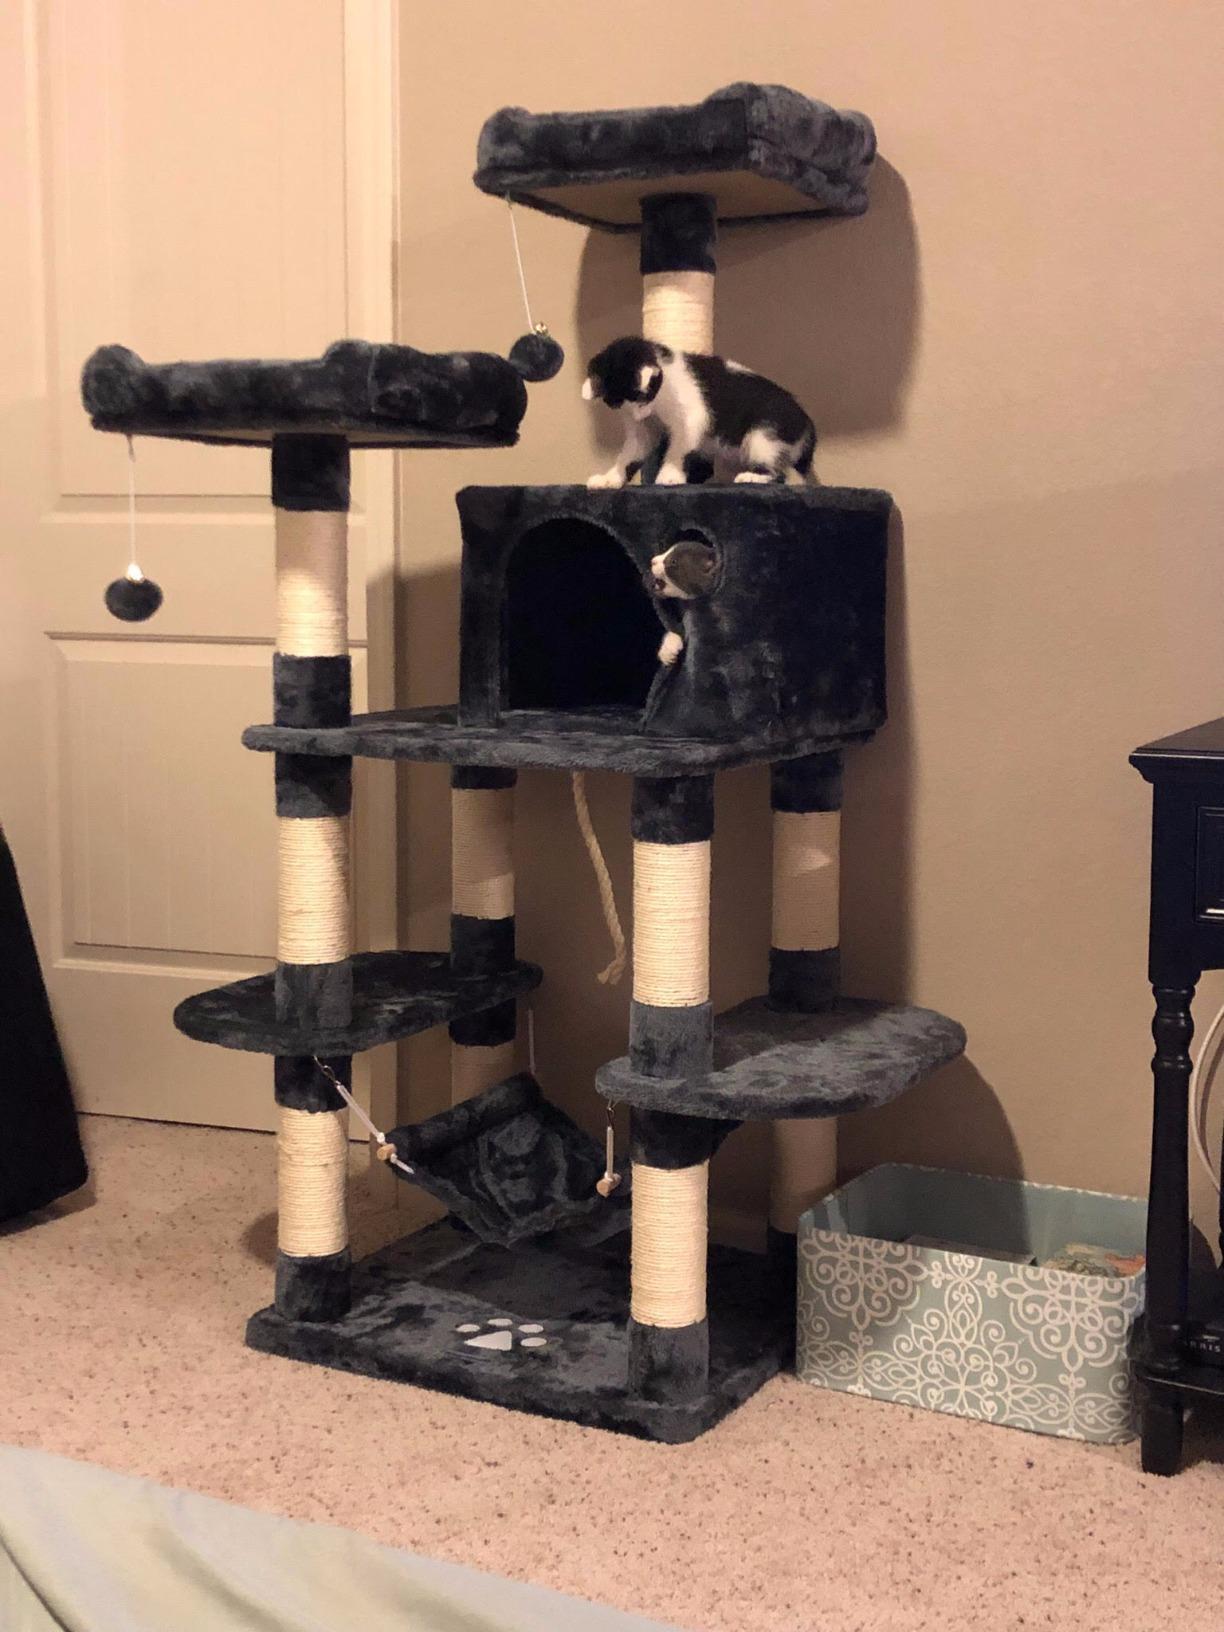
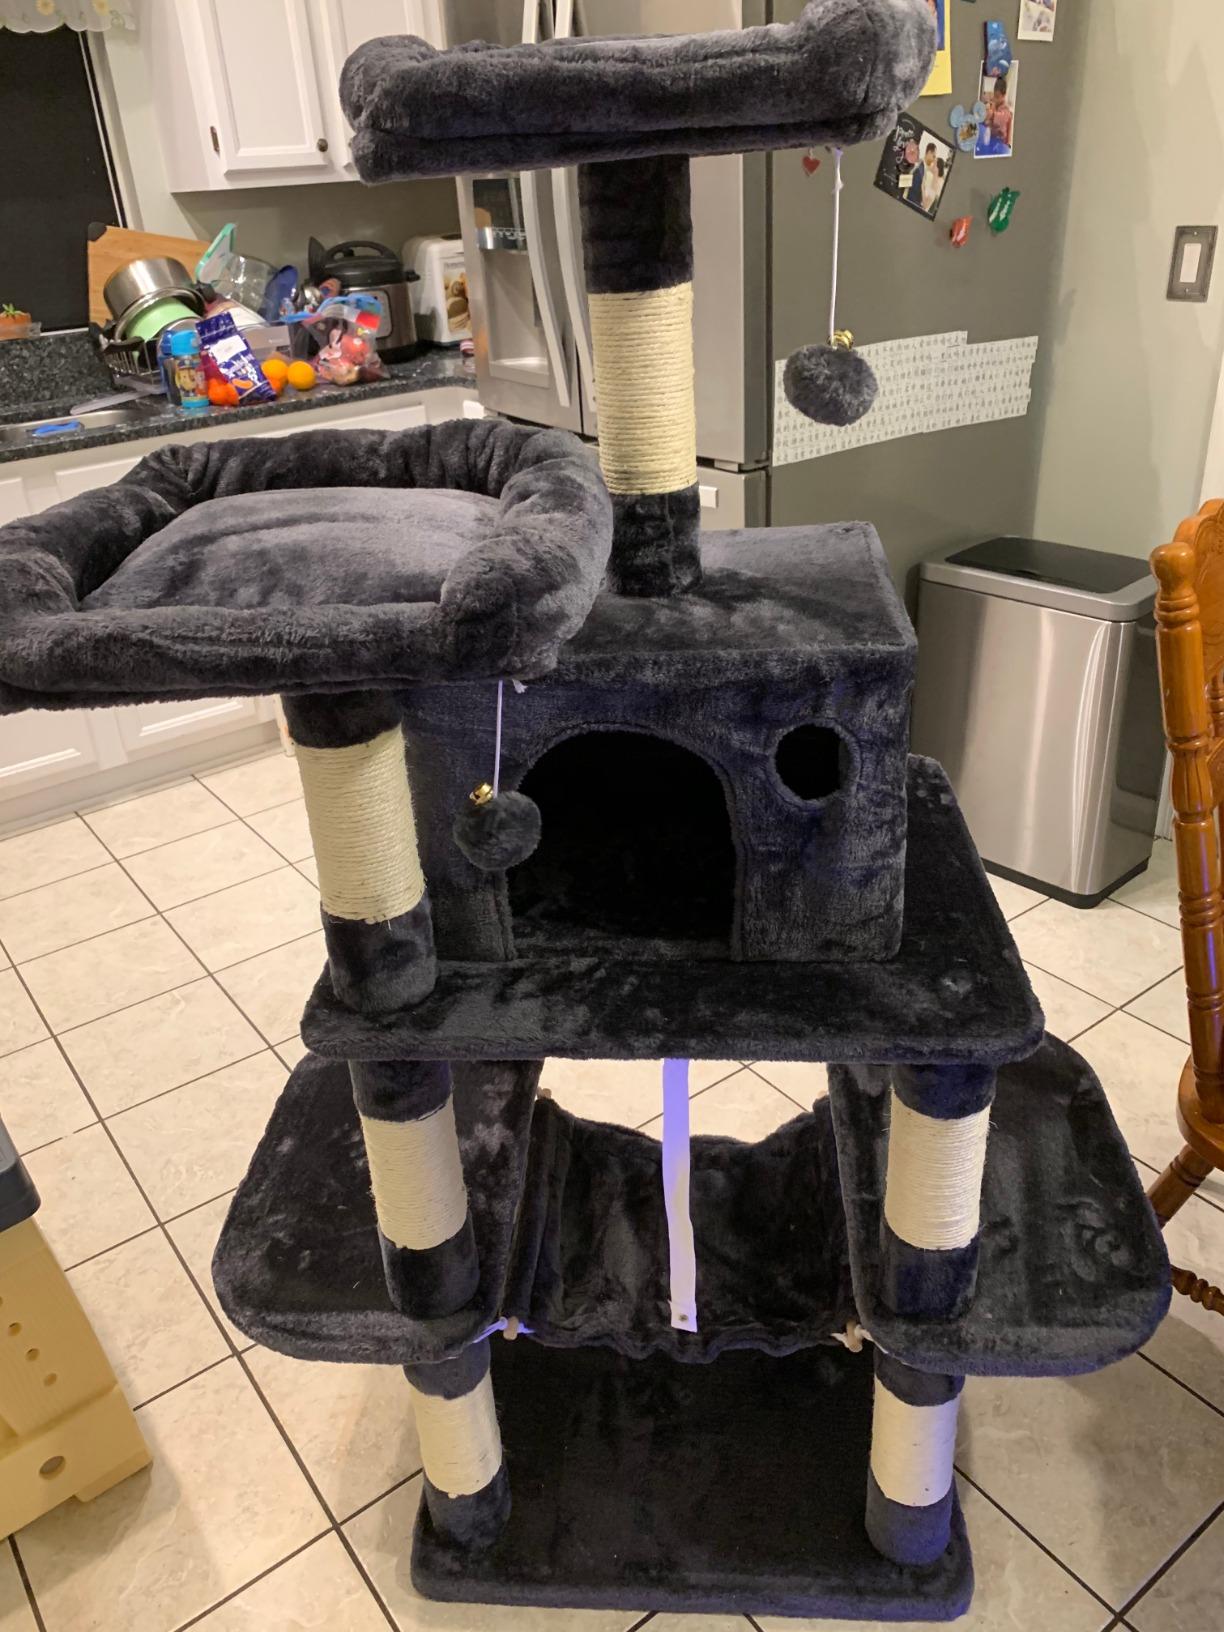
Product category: items_cat tree
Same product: yes